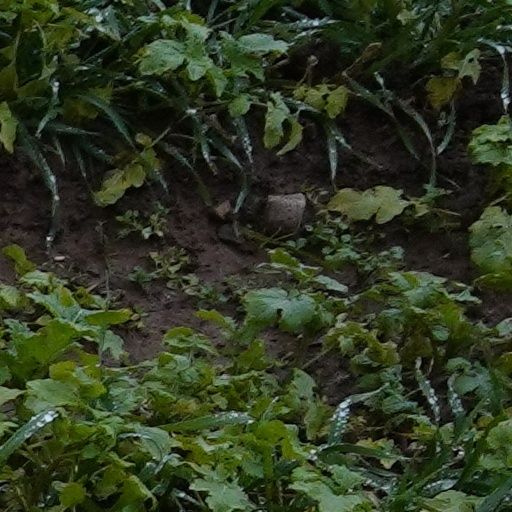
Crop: wheat